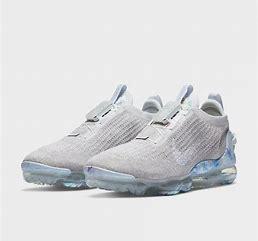
Brand: Nike
Model: Air Vapormax 2021 FK